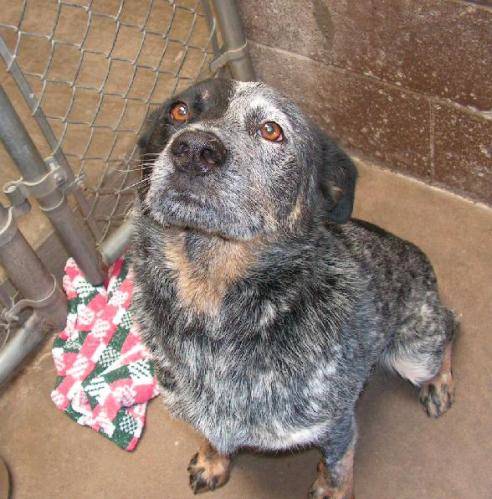
Label: dog